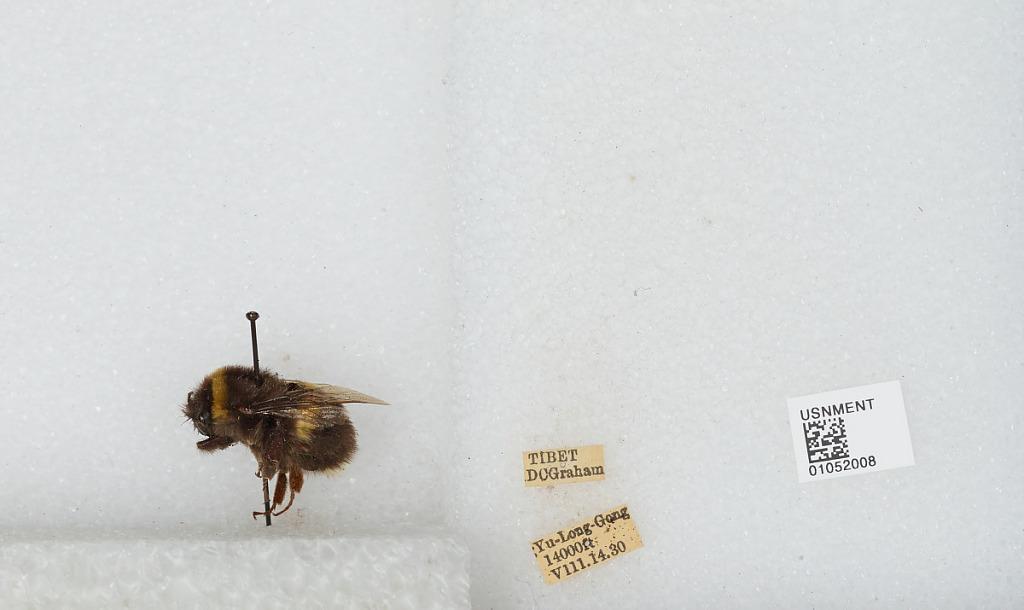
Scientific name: Bombus sp.
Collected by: D. Graham
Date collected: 1930-8-14
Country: China
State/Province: Tibet Autonomous Region
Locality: Yu-Long-Gong